North of England Institute of Mining and Mechanical Engineers

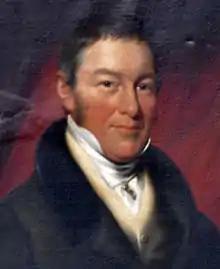
John Buddle

The North of England Institute of Mining and Mechanical Engineers (NEIMME), commonly known as The Mining Institute, is a British Royal Chartered learned society and membership organisation dedicated to advancing science and technology in the North and promoting the research and preservation of knowledge relating to mining and mechanical engineering. The membership of the institute is elected on the basis of their academic and professional achievements with Members and Fellows entitled to the postnominal MNEIMME and FNEIMME. The Institute's membership is predominantly from local industry and from academics at Durham and Newcastle Universities, though members are also located further afield across the UK.